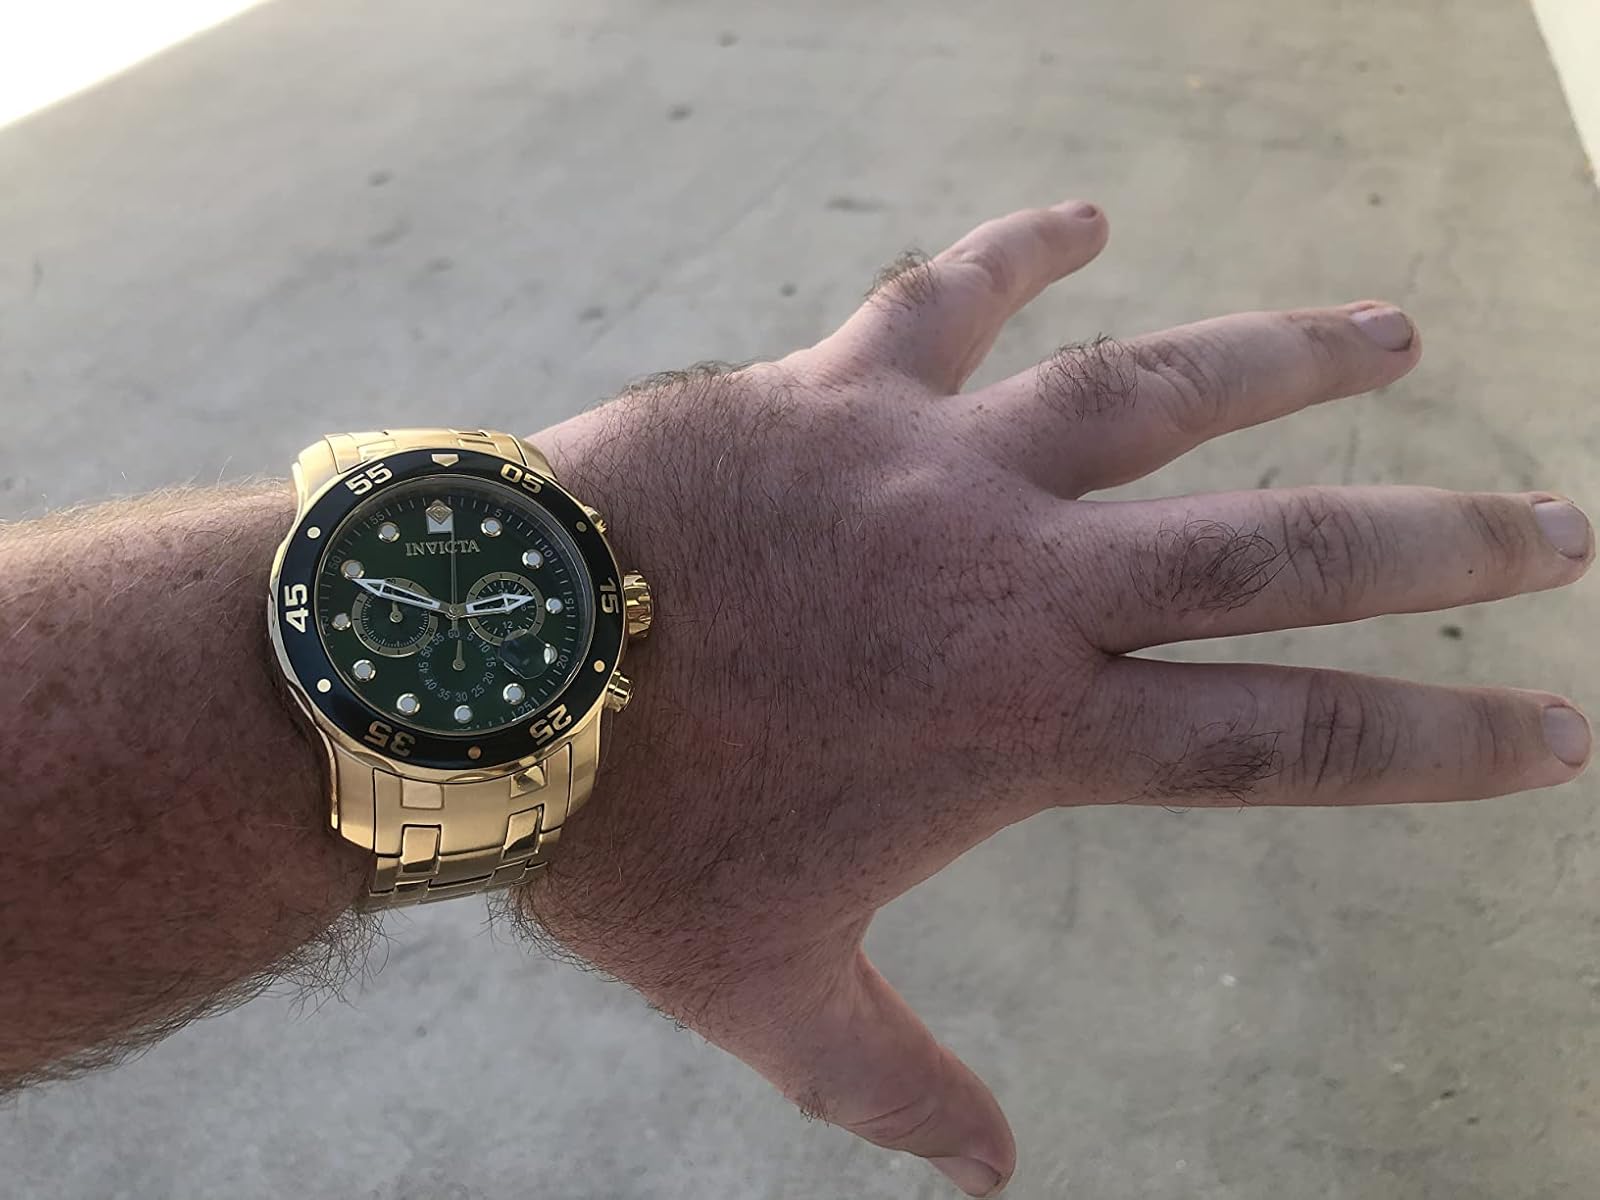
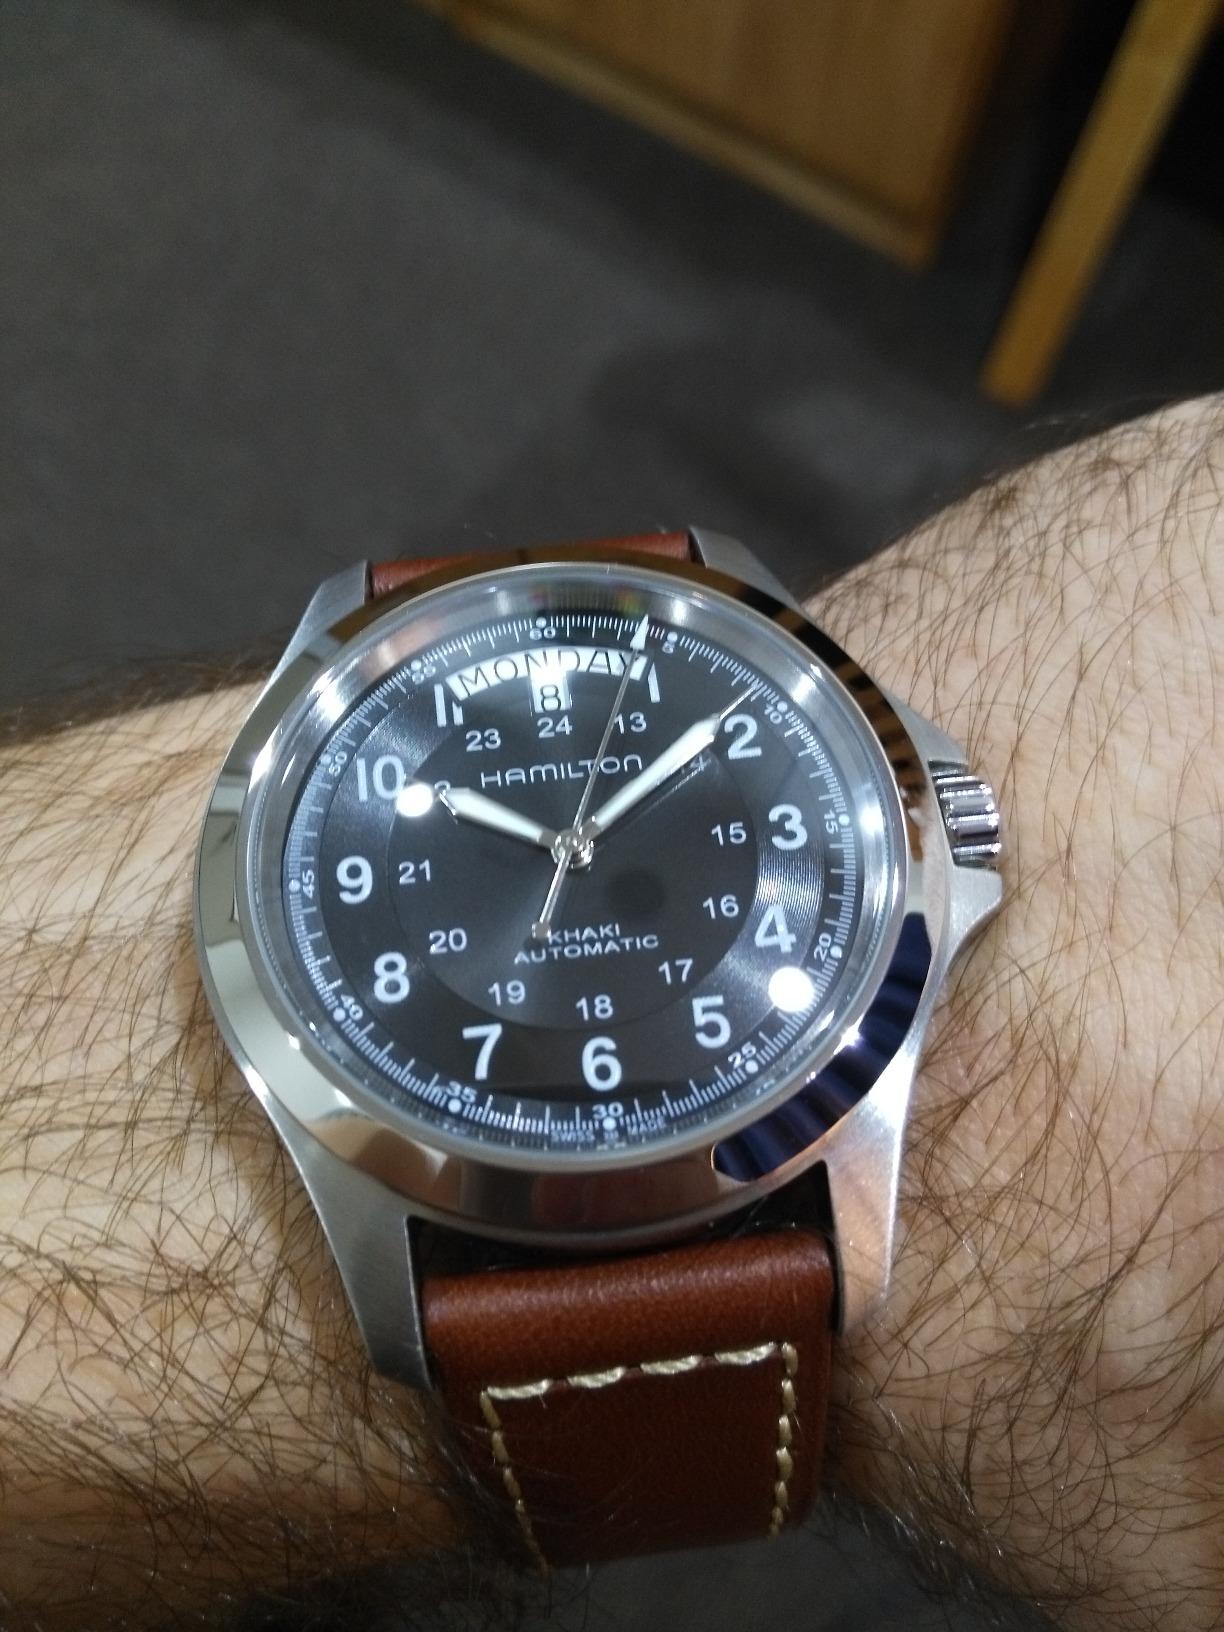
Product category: accessories_watch
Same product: no